SDI Technologies

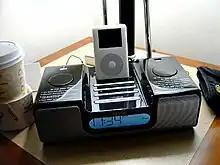
iHome Alarm Clock connected to a 4th-generation iPod

SDI Technologies was founded as Realtone Electronics in 1956 by Saul Ashkenazi and Ely Ashkenazi. In that year, the company introduced a pocket cigarette lighter and a transistor radio, but neither one of the first. Realtone went public in 1961. It introduced the Soundesign brand of high-end audio components in 1963, and the company changed its name to Soundesign in 1968. Soundesign returned to being a privately-held company in 1982. The company was renamed again, this time to its current name, in 1994.